Karkaraly National Park

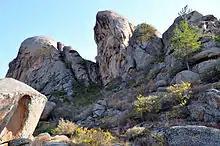

Aulietas is a location in the Kent Mountains with unique granite rock formations. The formations are a result of the weathering process over the years. This location is a sacred place for local residents.